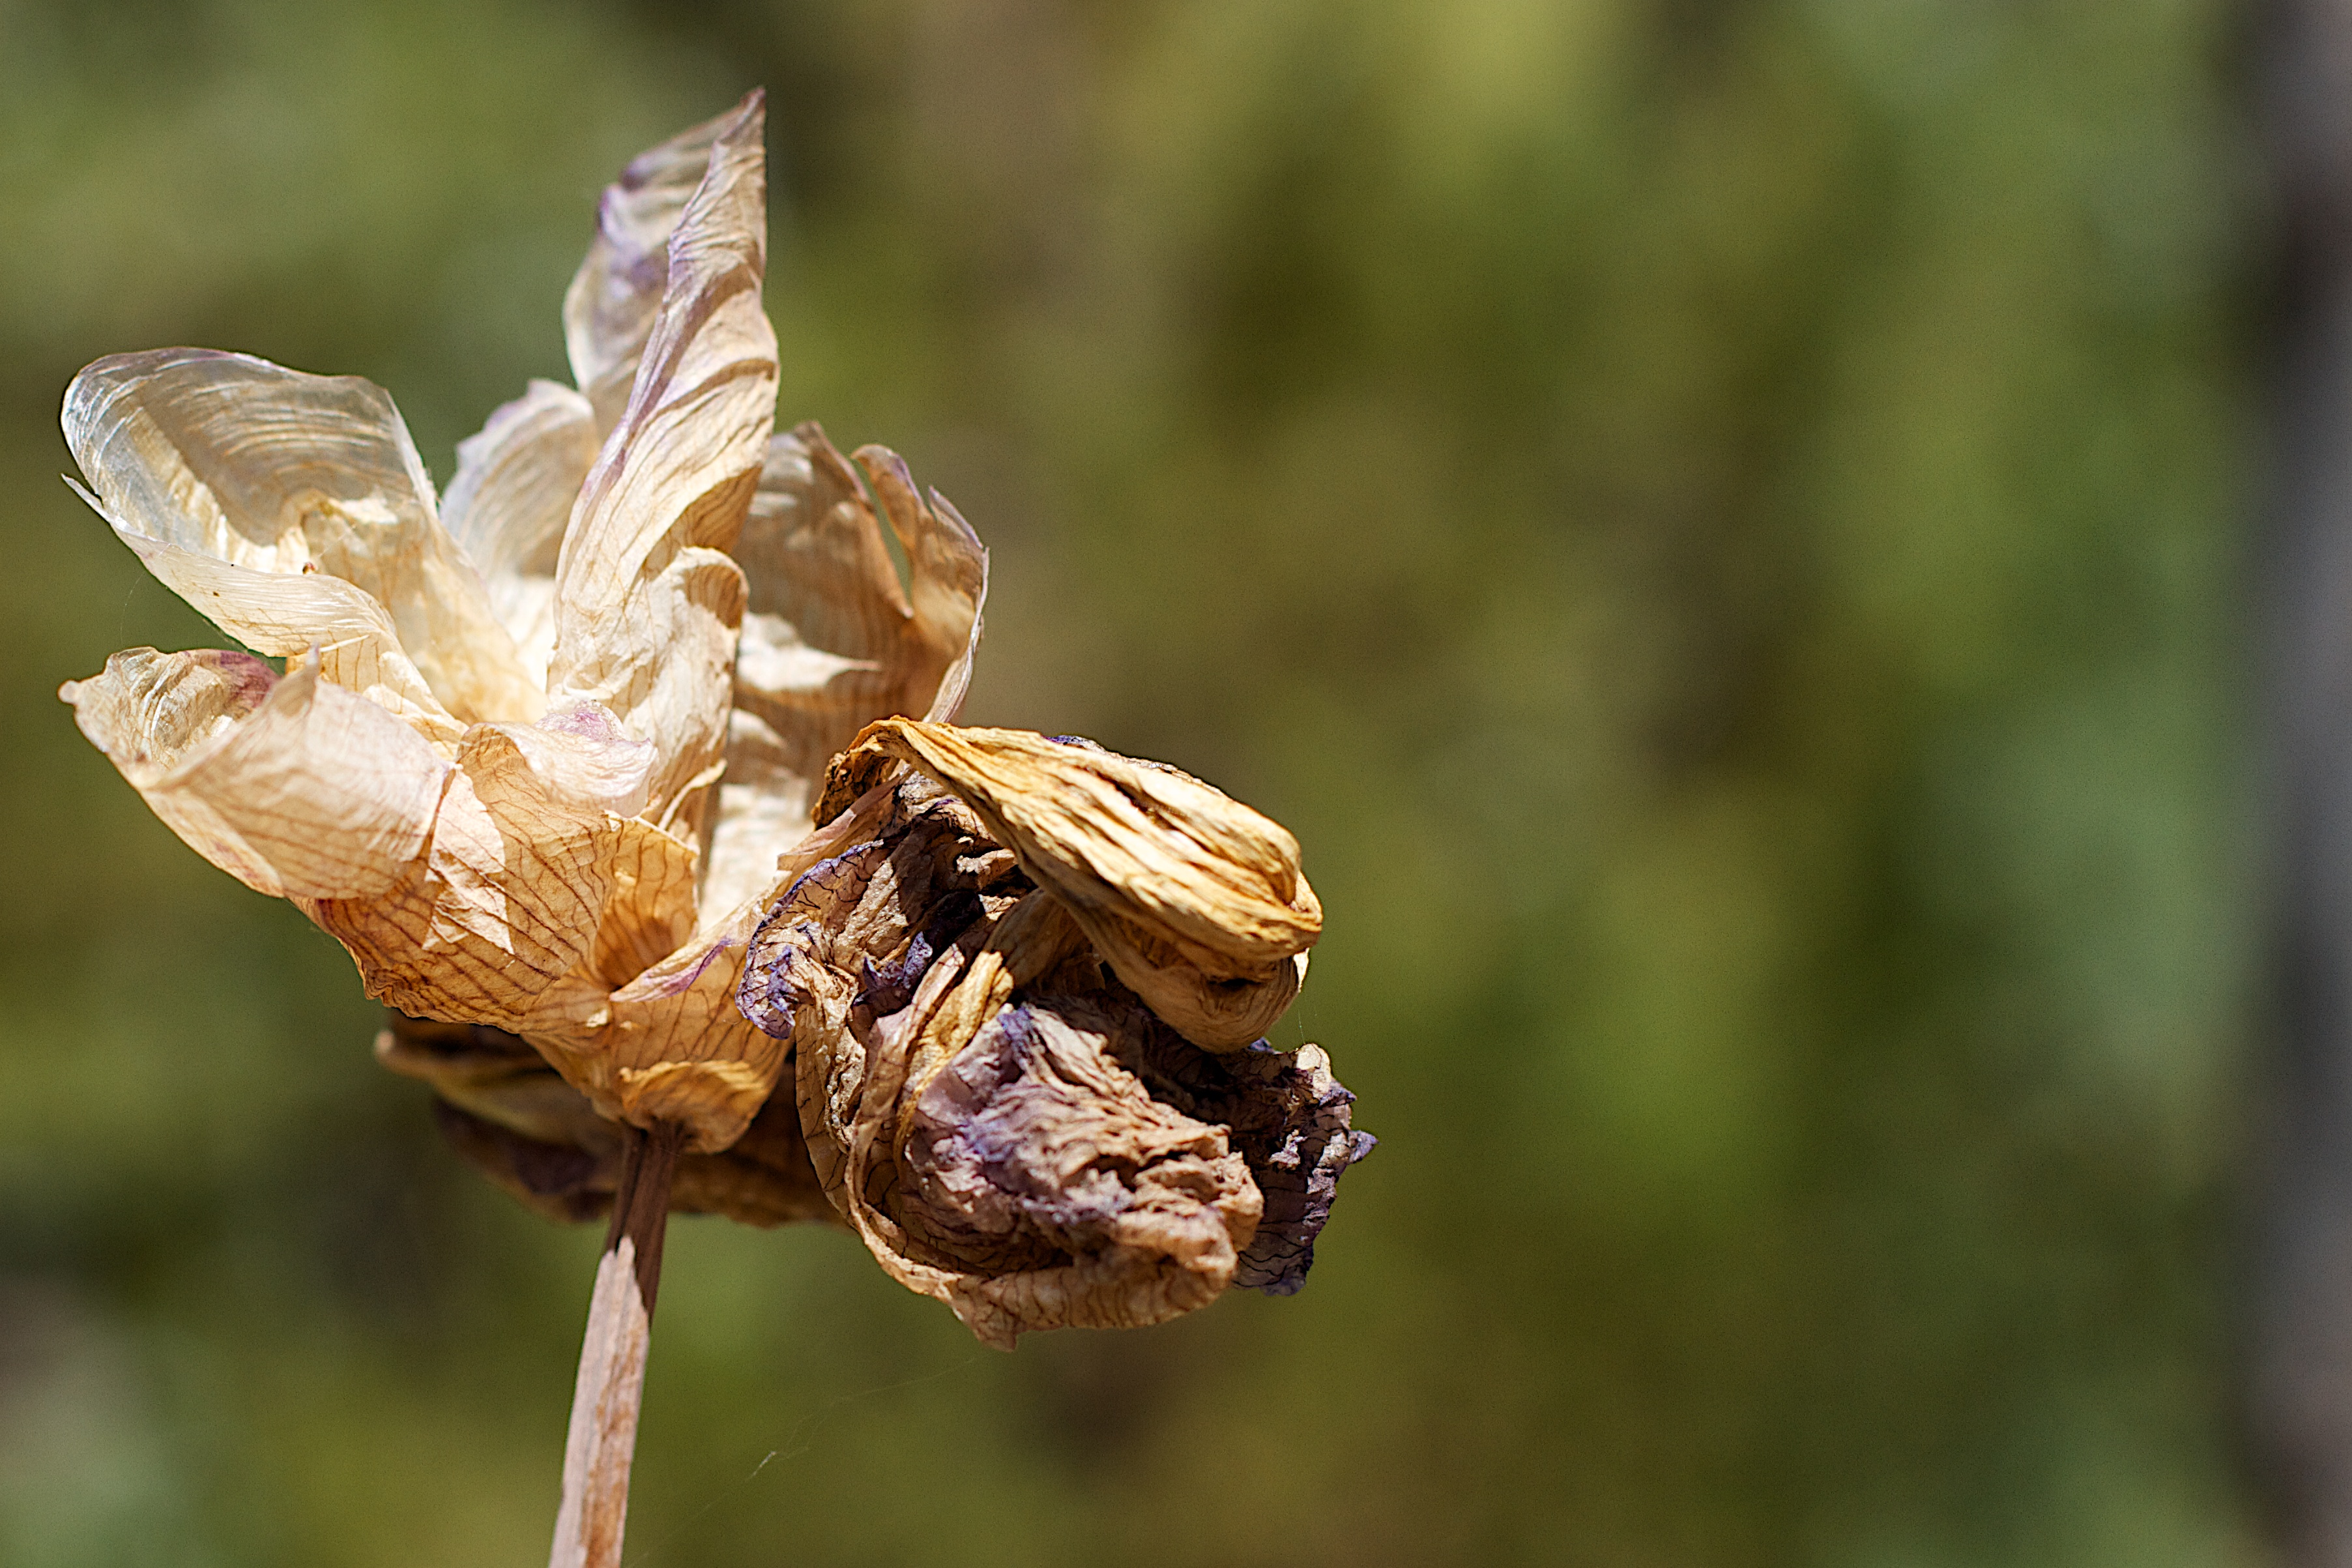
nature, blossom, plant, photography, leaf, flower, produce, insect, botany, flora, fauna, invertebrate, wildflower, close up, iris, macro photography, flowering plant, plant stem, land plant